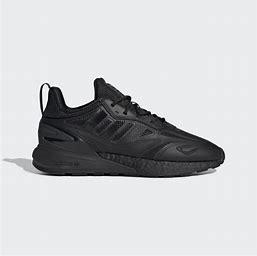
Brand: Adidas
Model: ZX 2K Boost 2